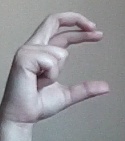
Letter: thal